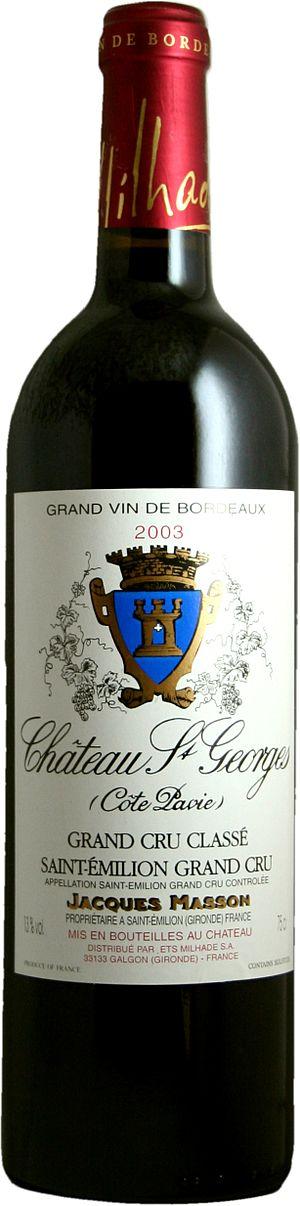
Bouteille chateau Saint Georges 2003
Le château Saint Georges (Côte Pavie) est une petite propriété d’un peu plus de 5 ha située sur le coteau argilo-calcaire de Pavie, entre le château Pavie et le château La Gaffelière. Sa production est représentative de l’appellation saint-émilion. En appellation saint-émilion grand cru, il est classé grand cru classé dans les derniers classements des vins de Saint-Émilion de 2006.